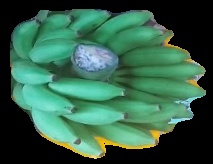
Variety: elakki-bale
Grade: grade2